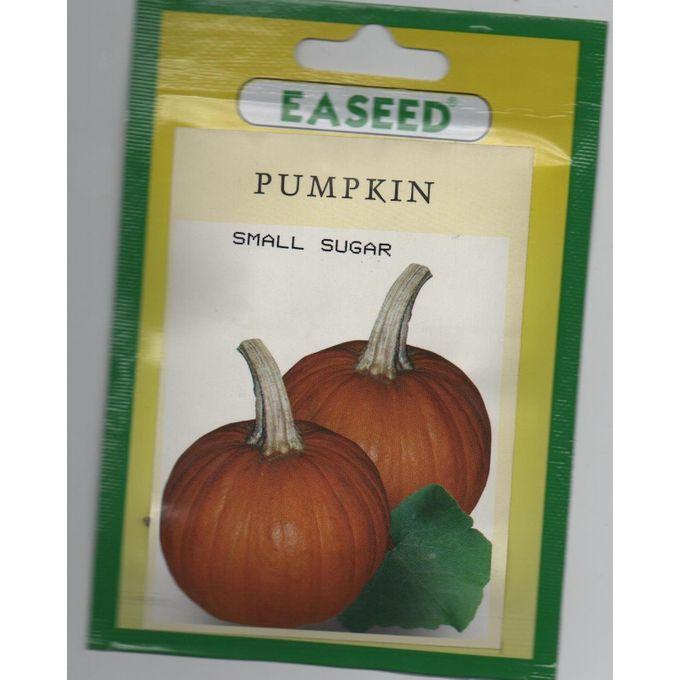
Eneo kubwa la wazi lenye ardhi yenye milima na mabonde iliyozungukwa na uoto wa asili kama vile nyasi fupi, vichaka na miti iliyotawanyika na kutengeneza mandhari kwa ajili ya hifadhi ya wanyama pori.